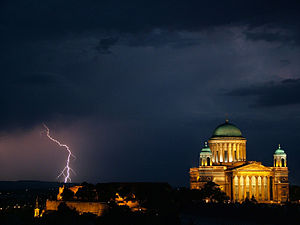
Esztergom / Galleri
Esztergom er en by i Ungarn med beliggenhed i Komárom-Esztergom-provinsen, ca. 50 km nord for Budapest og direkte ved Donau. Donau danner landegrænse og den historiske bro, Mária Valéria-broen, som fører over Donau til Štúrovo, er grænseovergang til Slovakiet. Byen har 27.979 indbyggere.